Vakhtang I

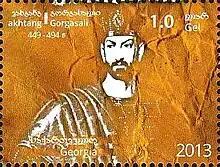
Vakhtang I Gorgasali on a 2013 Georgian postage stamp

Once the Hundred Years Peace between Iran and Rome collapsed, the Sassanid monarch Kavadh I summoned Vakhtang as a vassal to join his new campaign against Rome. Vakhtang refused, provoking an Iranian invasion of his kingdom. Then about 60, he had to spend the last years of his life in war and exile, fruitlessly appealing for Roman aid. The chronology of this period is blurry, but by 518 an Iranian viceroy had been installed at the Iberian town of Tiflis, founded—according to Georgian tradition—by none other than Vakhtang and designated as the country's future capital. According to the LVG, Vakhtang died fighting an Iranian invading army at the hands of his renegade slave who shot him through a defect of his armor, in the armpit. The wounded king was transported to his castle at Ujarma where he died and was interred at the cathedral in Mtskheta. Javakhishvili puts Vakhtang's death at c. 502. If Toumanoff's identification of Procopius’ Gurgenes with Vakhtang is true, the king might have ended his reign in 522 by taking refuge in Lazica, where he possibly died around the same time. Gurgenes’ family members—Peranius, Pacurius, and Phazas—had careers in the Roman military.